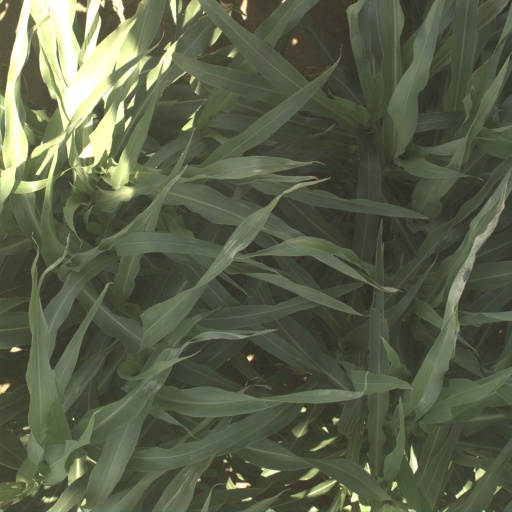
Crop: sorghum